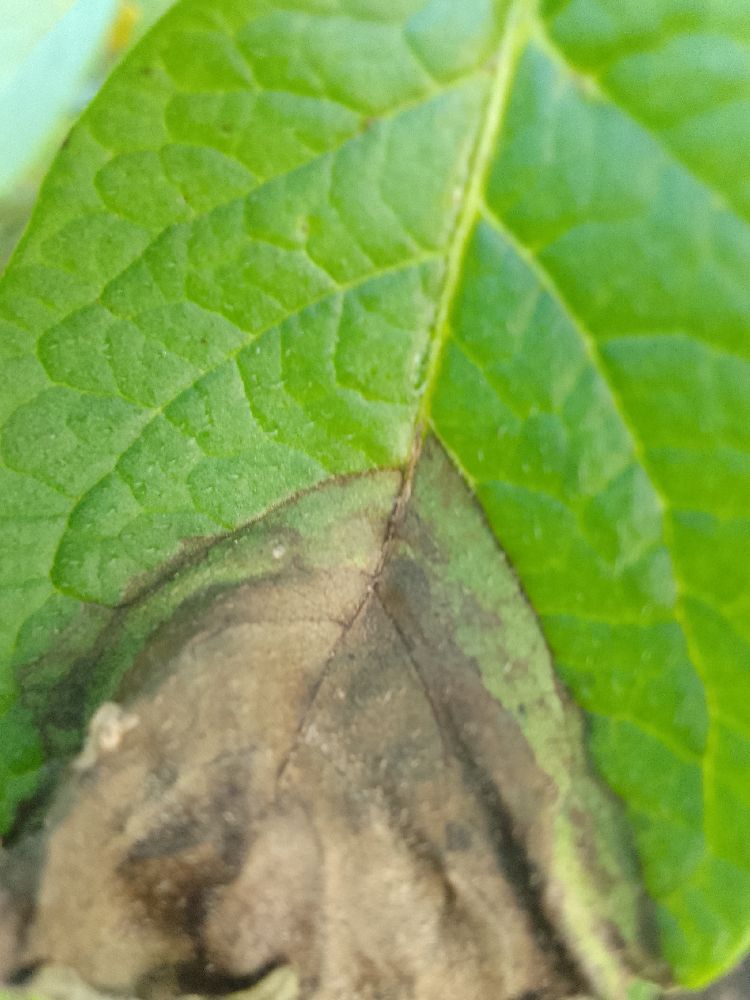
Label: Late blight